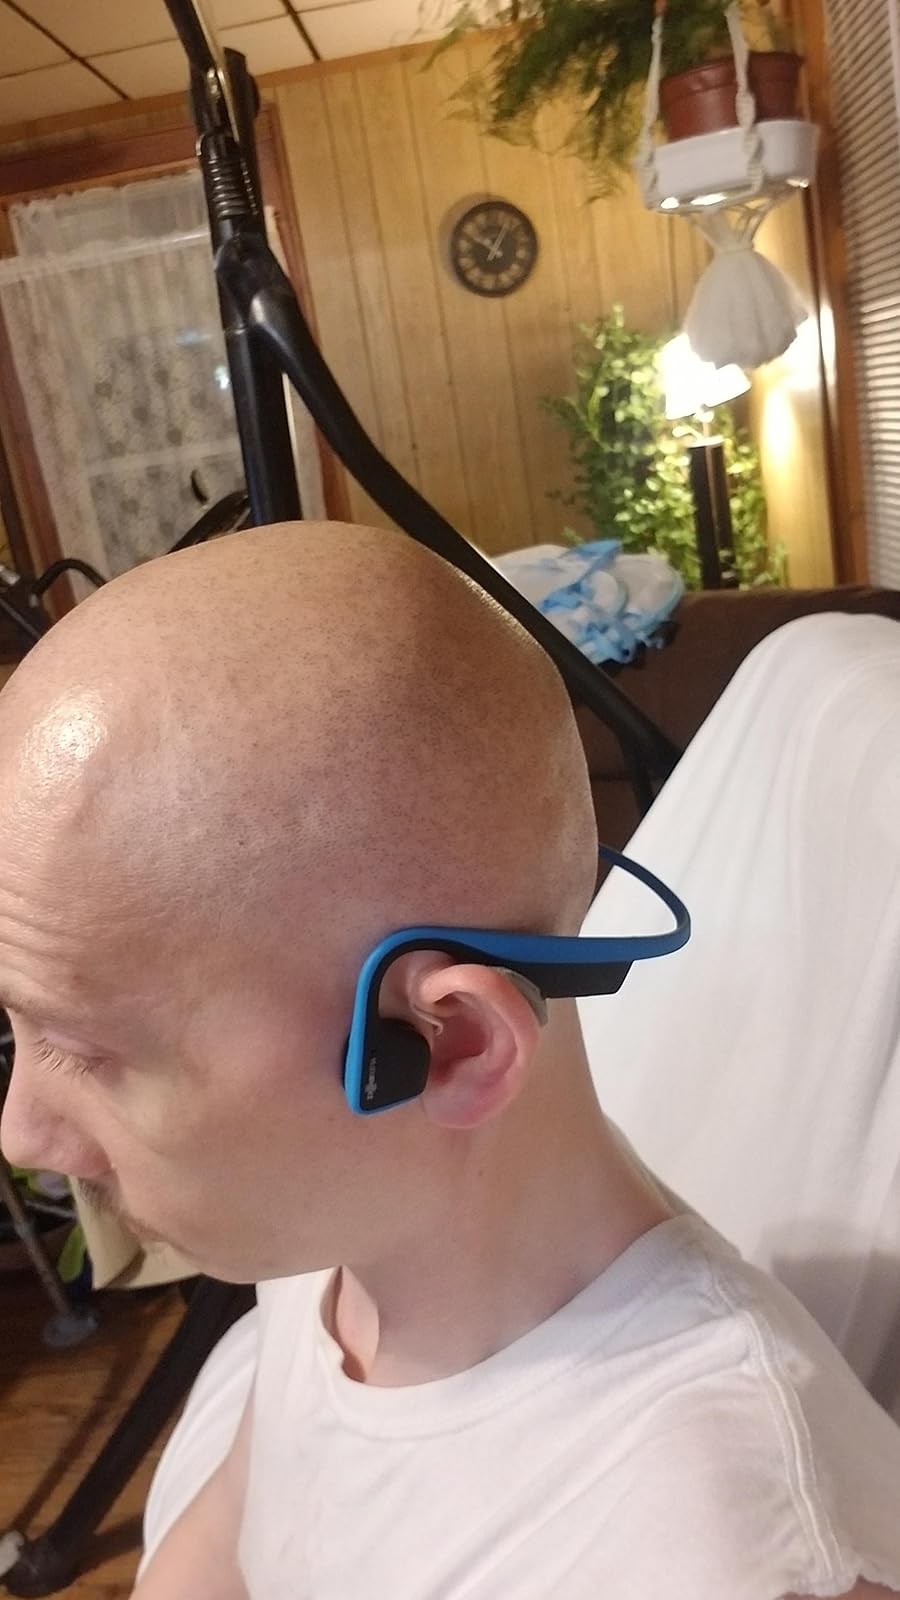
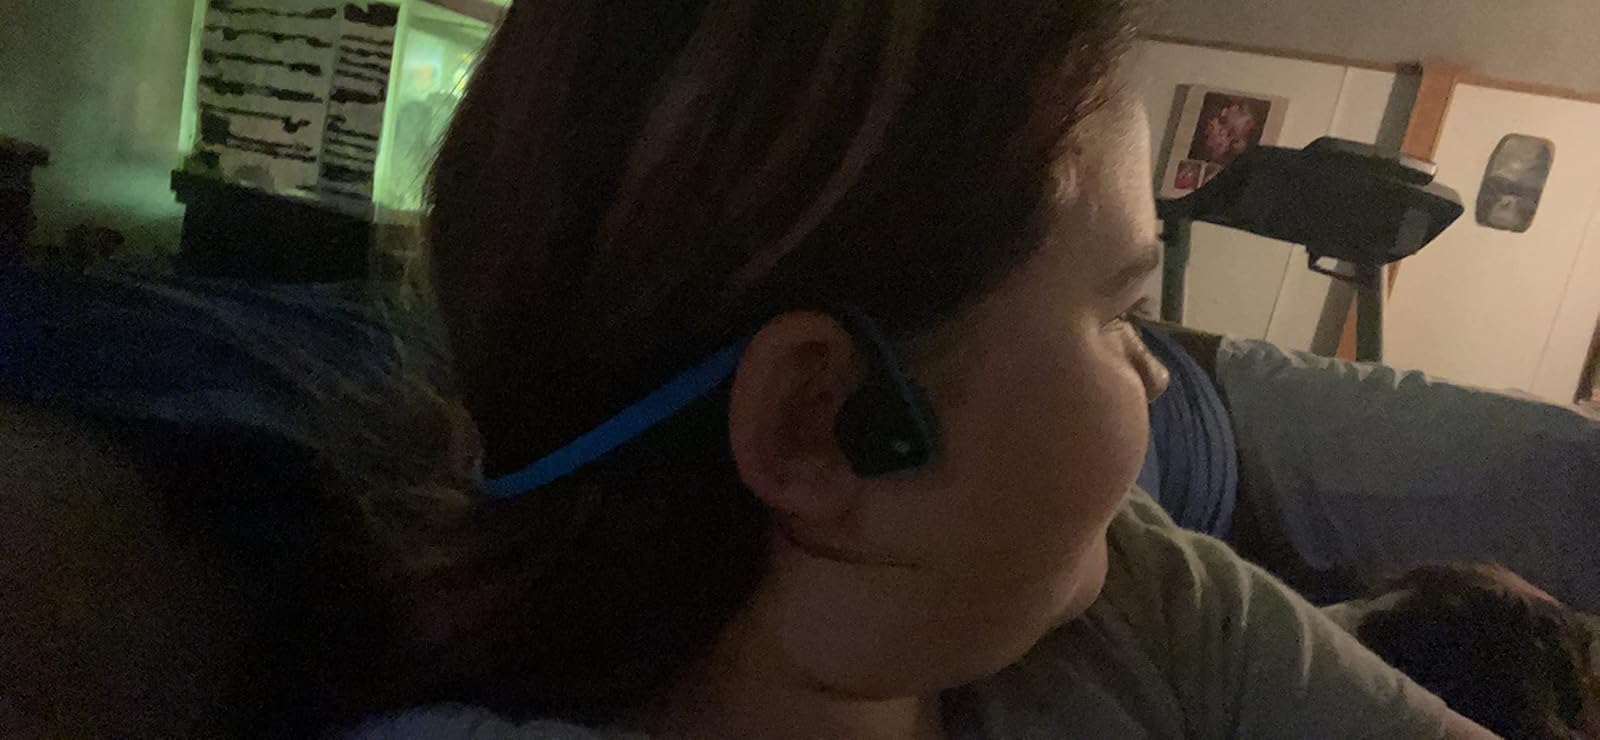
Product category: headphones
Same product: yes